Giovanna Bonanno

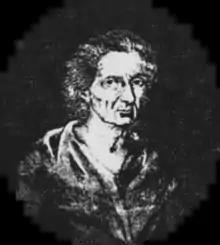
Engraving of Giovanna Bonanno, by Bartolomeo Pollini.

Giovanna Bonanno (c. 1713 – 30 July 1789) was an alleged Italian witch and professional poisoner known as "la vecchia dell'aceto", "The Old Vinegar Lady."